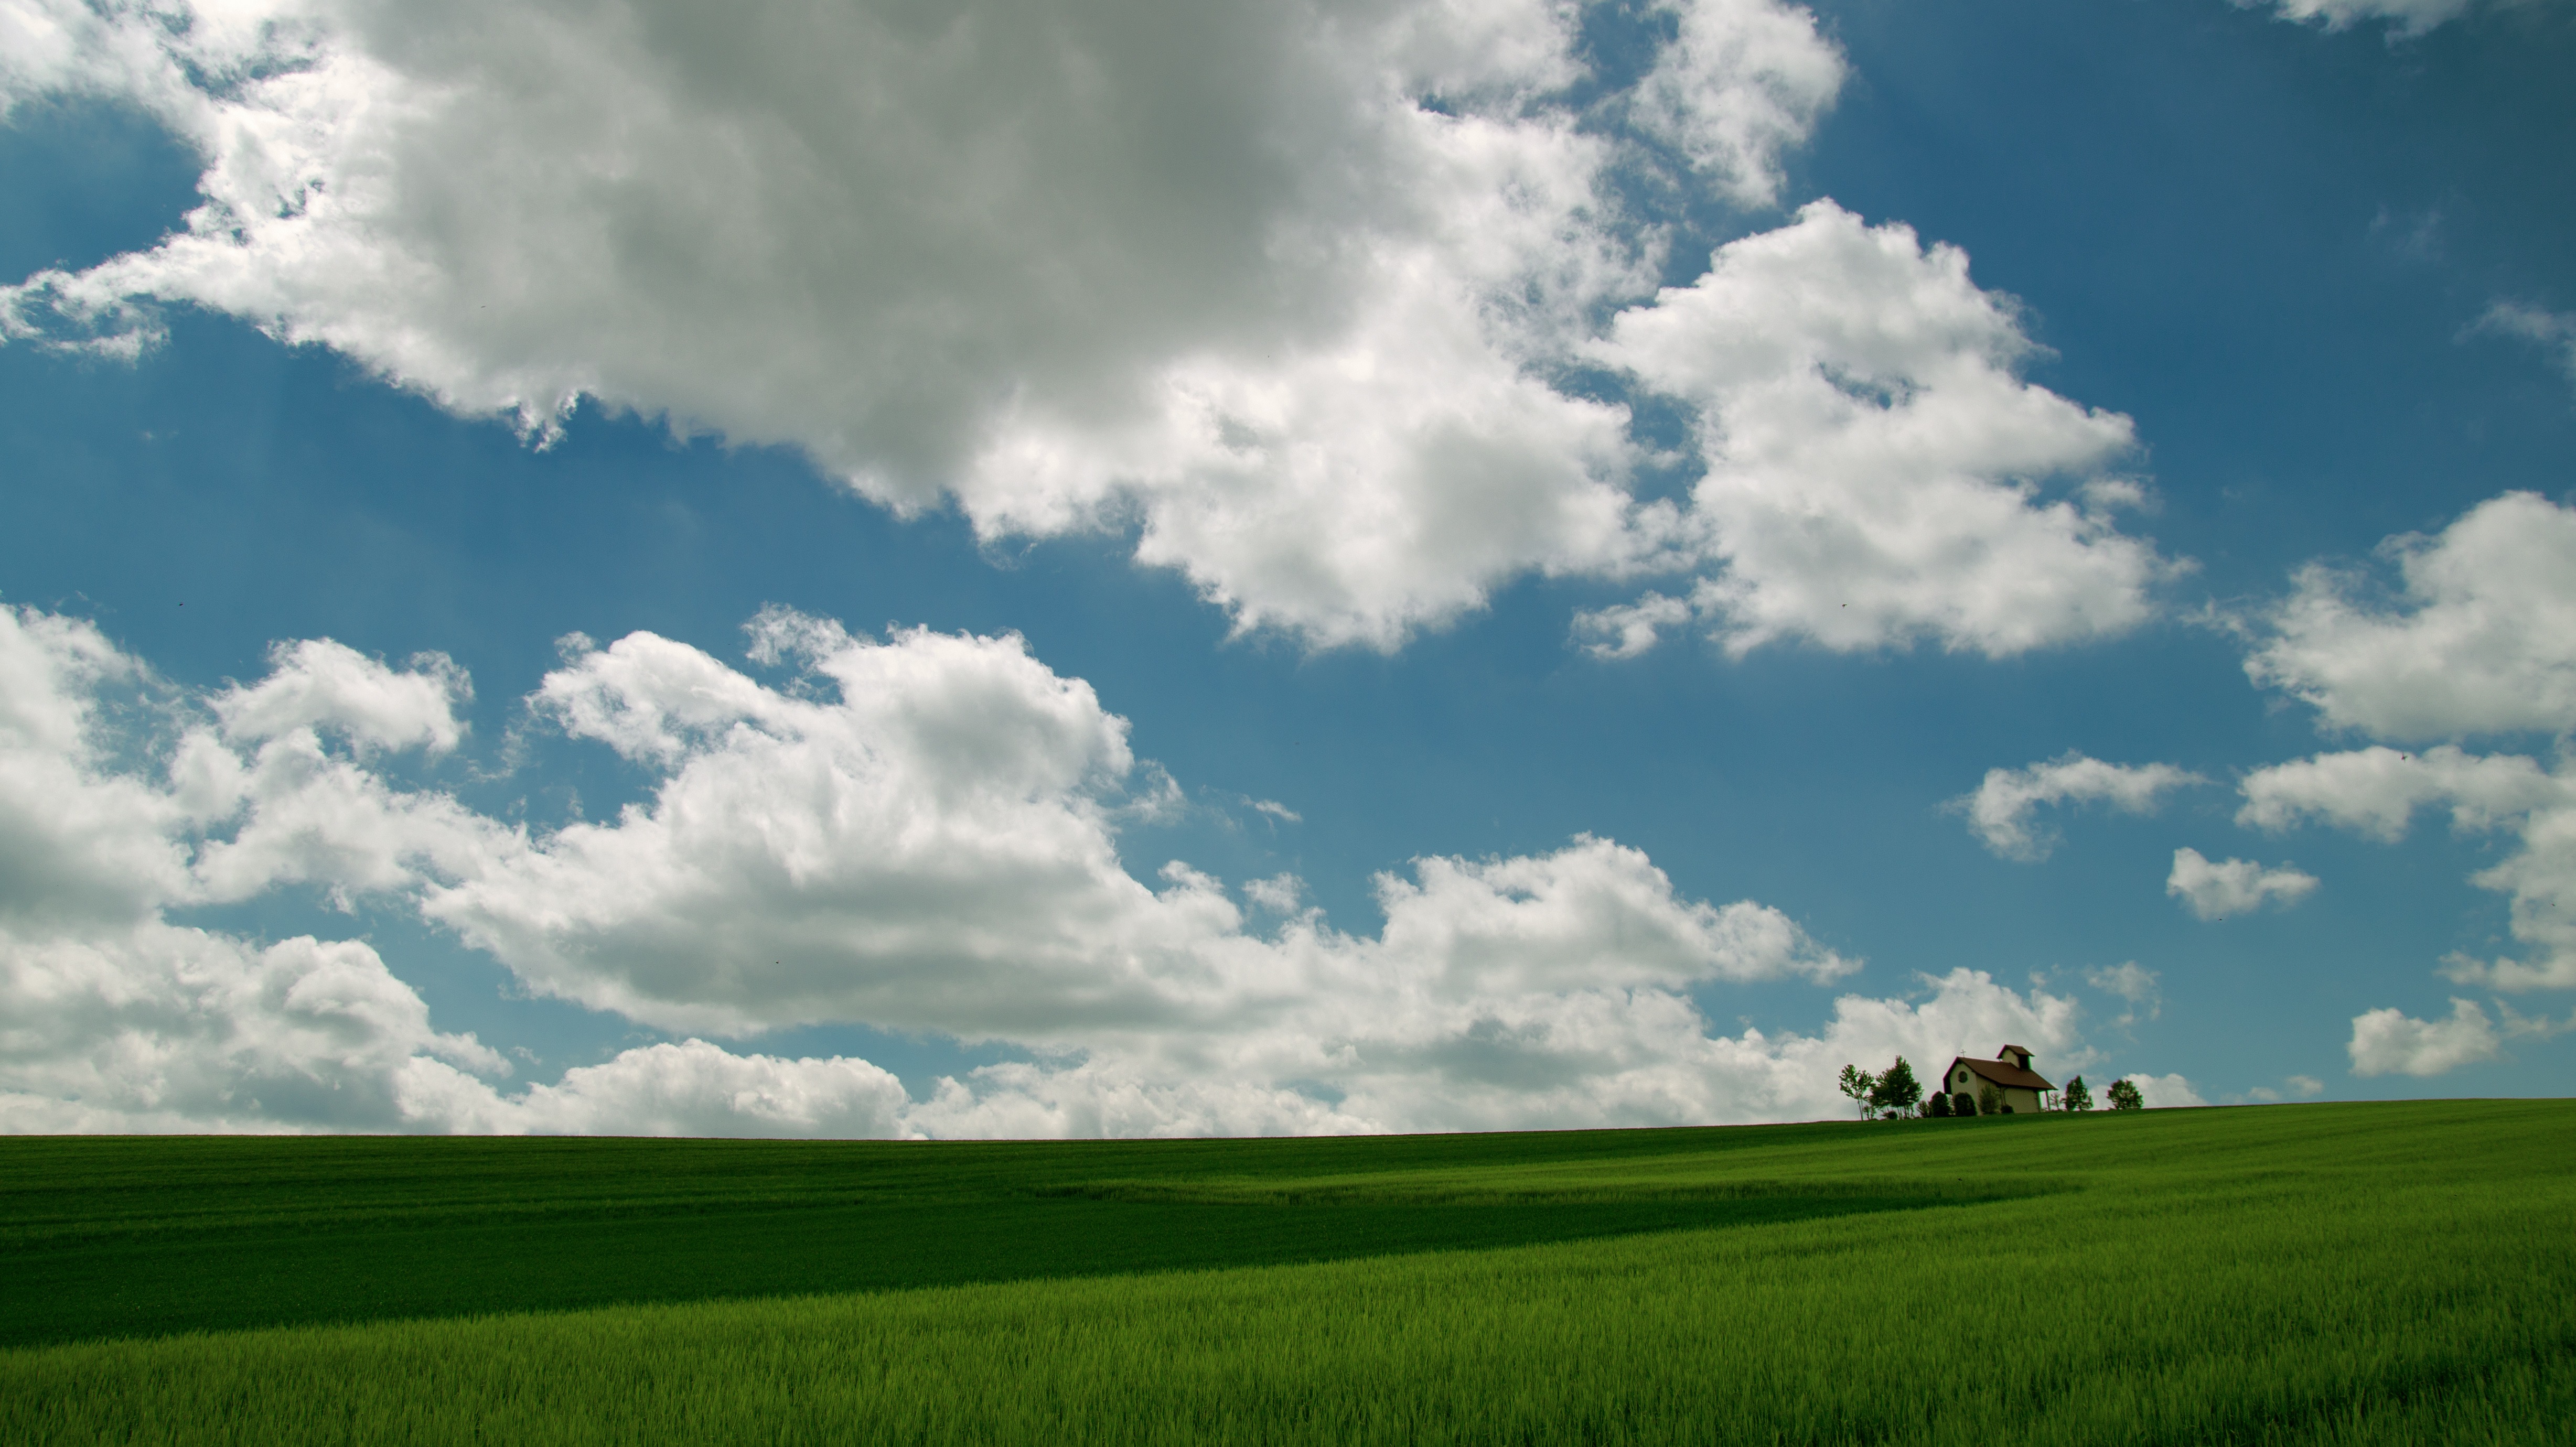
landscape, nature, grass, horizon, cloud, plant, sky, field, meadow, prairie, sunlight, land, green, pasture, cumulus, romantic, agriculture, plain, cloud cover, clouds, grassland, landscapes, rural area, country life, meteorological phenomenon, grass family, atmosphere of earth, computer wallpaper